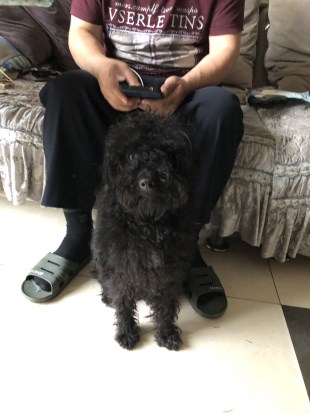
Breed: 7449-n000128-teddy